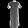
Label: Dress